Sports in Vancouver

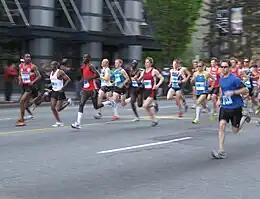
Participants running after the start of the 2010 Vancouver Sun Run

There have been a wide variety of sports in Vancouver since the city was founded. Team sports such as ice hockey, lacrosse, and Canadian football have extensive history in the area, while the city's relatively mild climate and geographical location facilitate a wide variety of other sports and recreational activities.